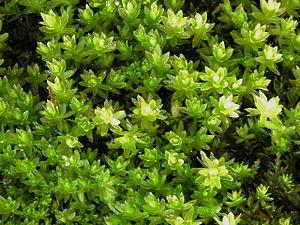
Une cellule biologique est haploïde lorsque les chromosomes qu'elle contient sont chacun en un seul exemplaire. Le concept est généralement l'opposé de diploïde qui désigne quant à lui les cellules avec des chromosomes en deux exemplaires.
Mnium hornum est une espèce de Bryophytes.
L'alternance de générations est une caractéristique du cycle de vie des plantes. Une génération est un stade de développement multicellulaire issu d’un stade cellulaire et produisant un stade cellulaire. La génération produisant des gamètes est le gamétophyte, et la génération produisant des spores est le sporophyte. De façon générale, un gamétophyte alterne avec un sporophyte. À maturité, le sporophyte produit des spores.